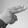
ASL letter: H